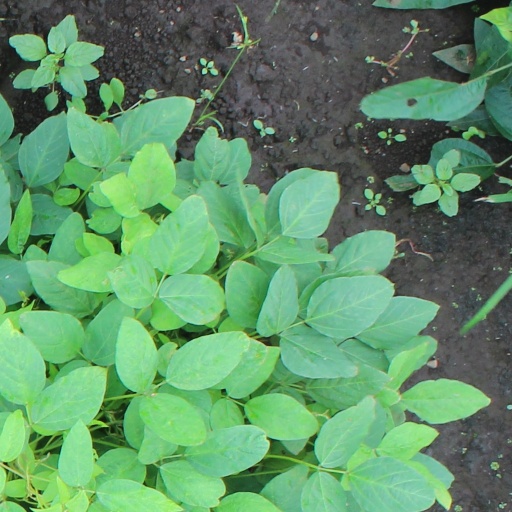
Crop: soybean